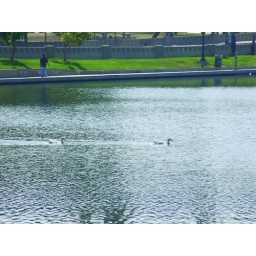
ducks in the lake